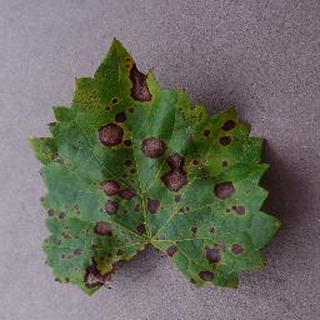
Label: grape_black_rot